University of Michigan

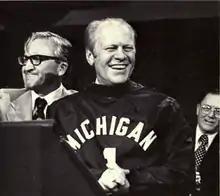
U.S. President Gerald Ford wears a "Michigan #1" sweater during the kick-off of Ford's 1976 presidential campaign at the University of Michigan's campus in Ann Arbor

The Central Campus today, however, bears little resemblance to its 19th-century appearance, as most of its original structures were demolished and rebuilt in the early 20th century. The rebuilt structures are primarily the work of Albert Kahn, who served as the university's supervising architect during that period. In 1909, Regent William L. Clements became chairman of the Building and Grounds Committee, leading to Albert Kahn's growing influence in the university's architectural development. Clements, impressed by Kahn's work on his industrial projects and residence in Bay City, awarded him multiple university commissions and appointed him as the university's supervising architect. The West Engineering Hall (1910), Natural Science Building (1915), and General Library (1920) were all designed by Kahn. During a period of limited construction funding, these structures exhibited a simple design with minimal ornamentation. However, Kahn's Hill Auditorium (1913), adequately funded by Regent Arthur Hill, features extensive Sullivanesque ornamentation and excellent acoustic design, which was rare for that period.